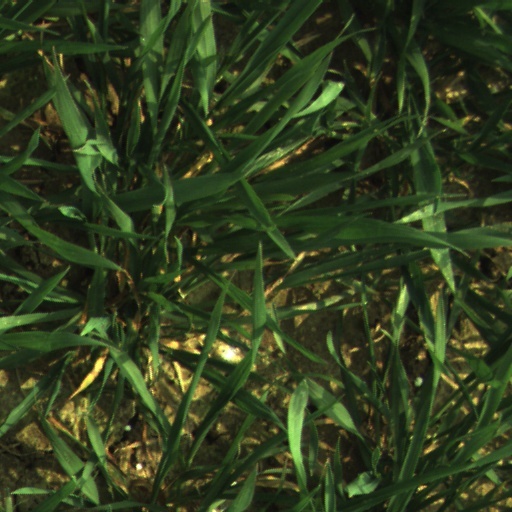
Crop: wheat